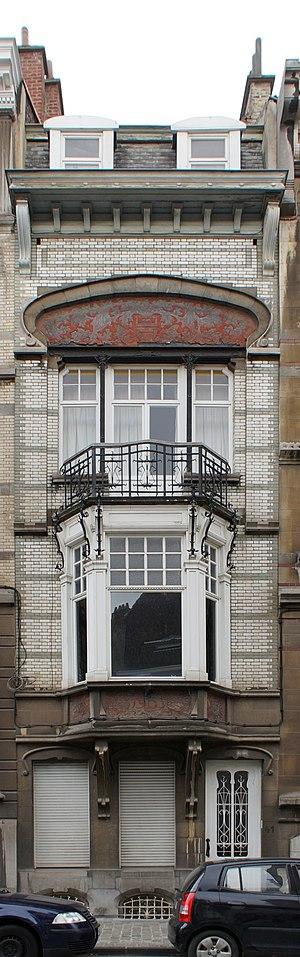
Ixelles. 41, Rue Van Elewyck (1903). Art nouveau. Oeuvre de l'architecte Aimable Delune. Maison propre de l'architecte. This is a photo of a monument in Brussels, number: 2071-0141/0
La « Maison Aimable Delune » est un bâtiment Art nouveau situé au numéro 41 de la rue Van Elewyck à Ixelles, dans la banlieue de Bruxelles en Belgique.